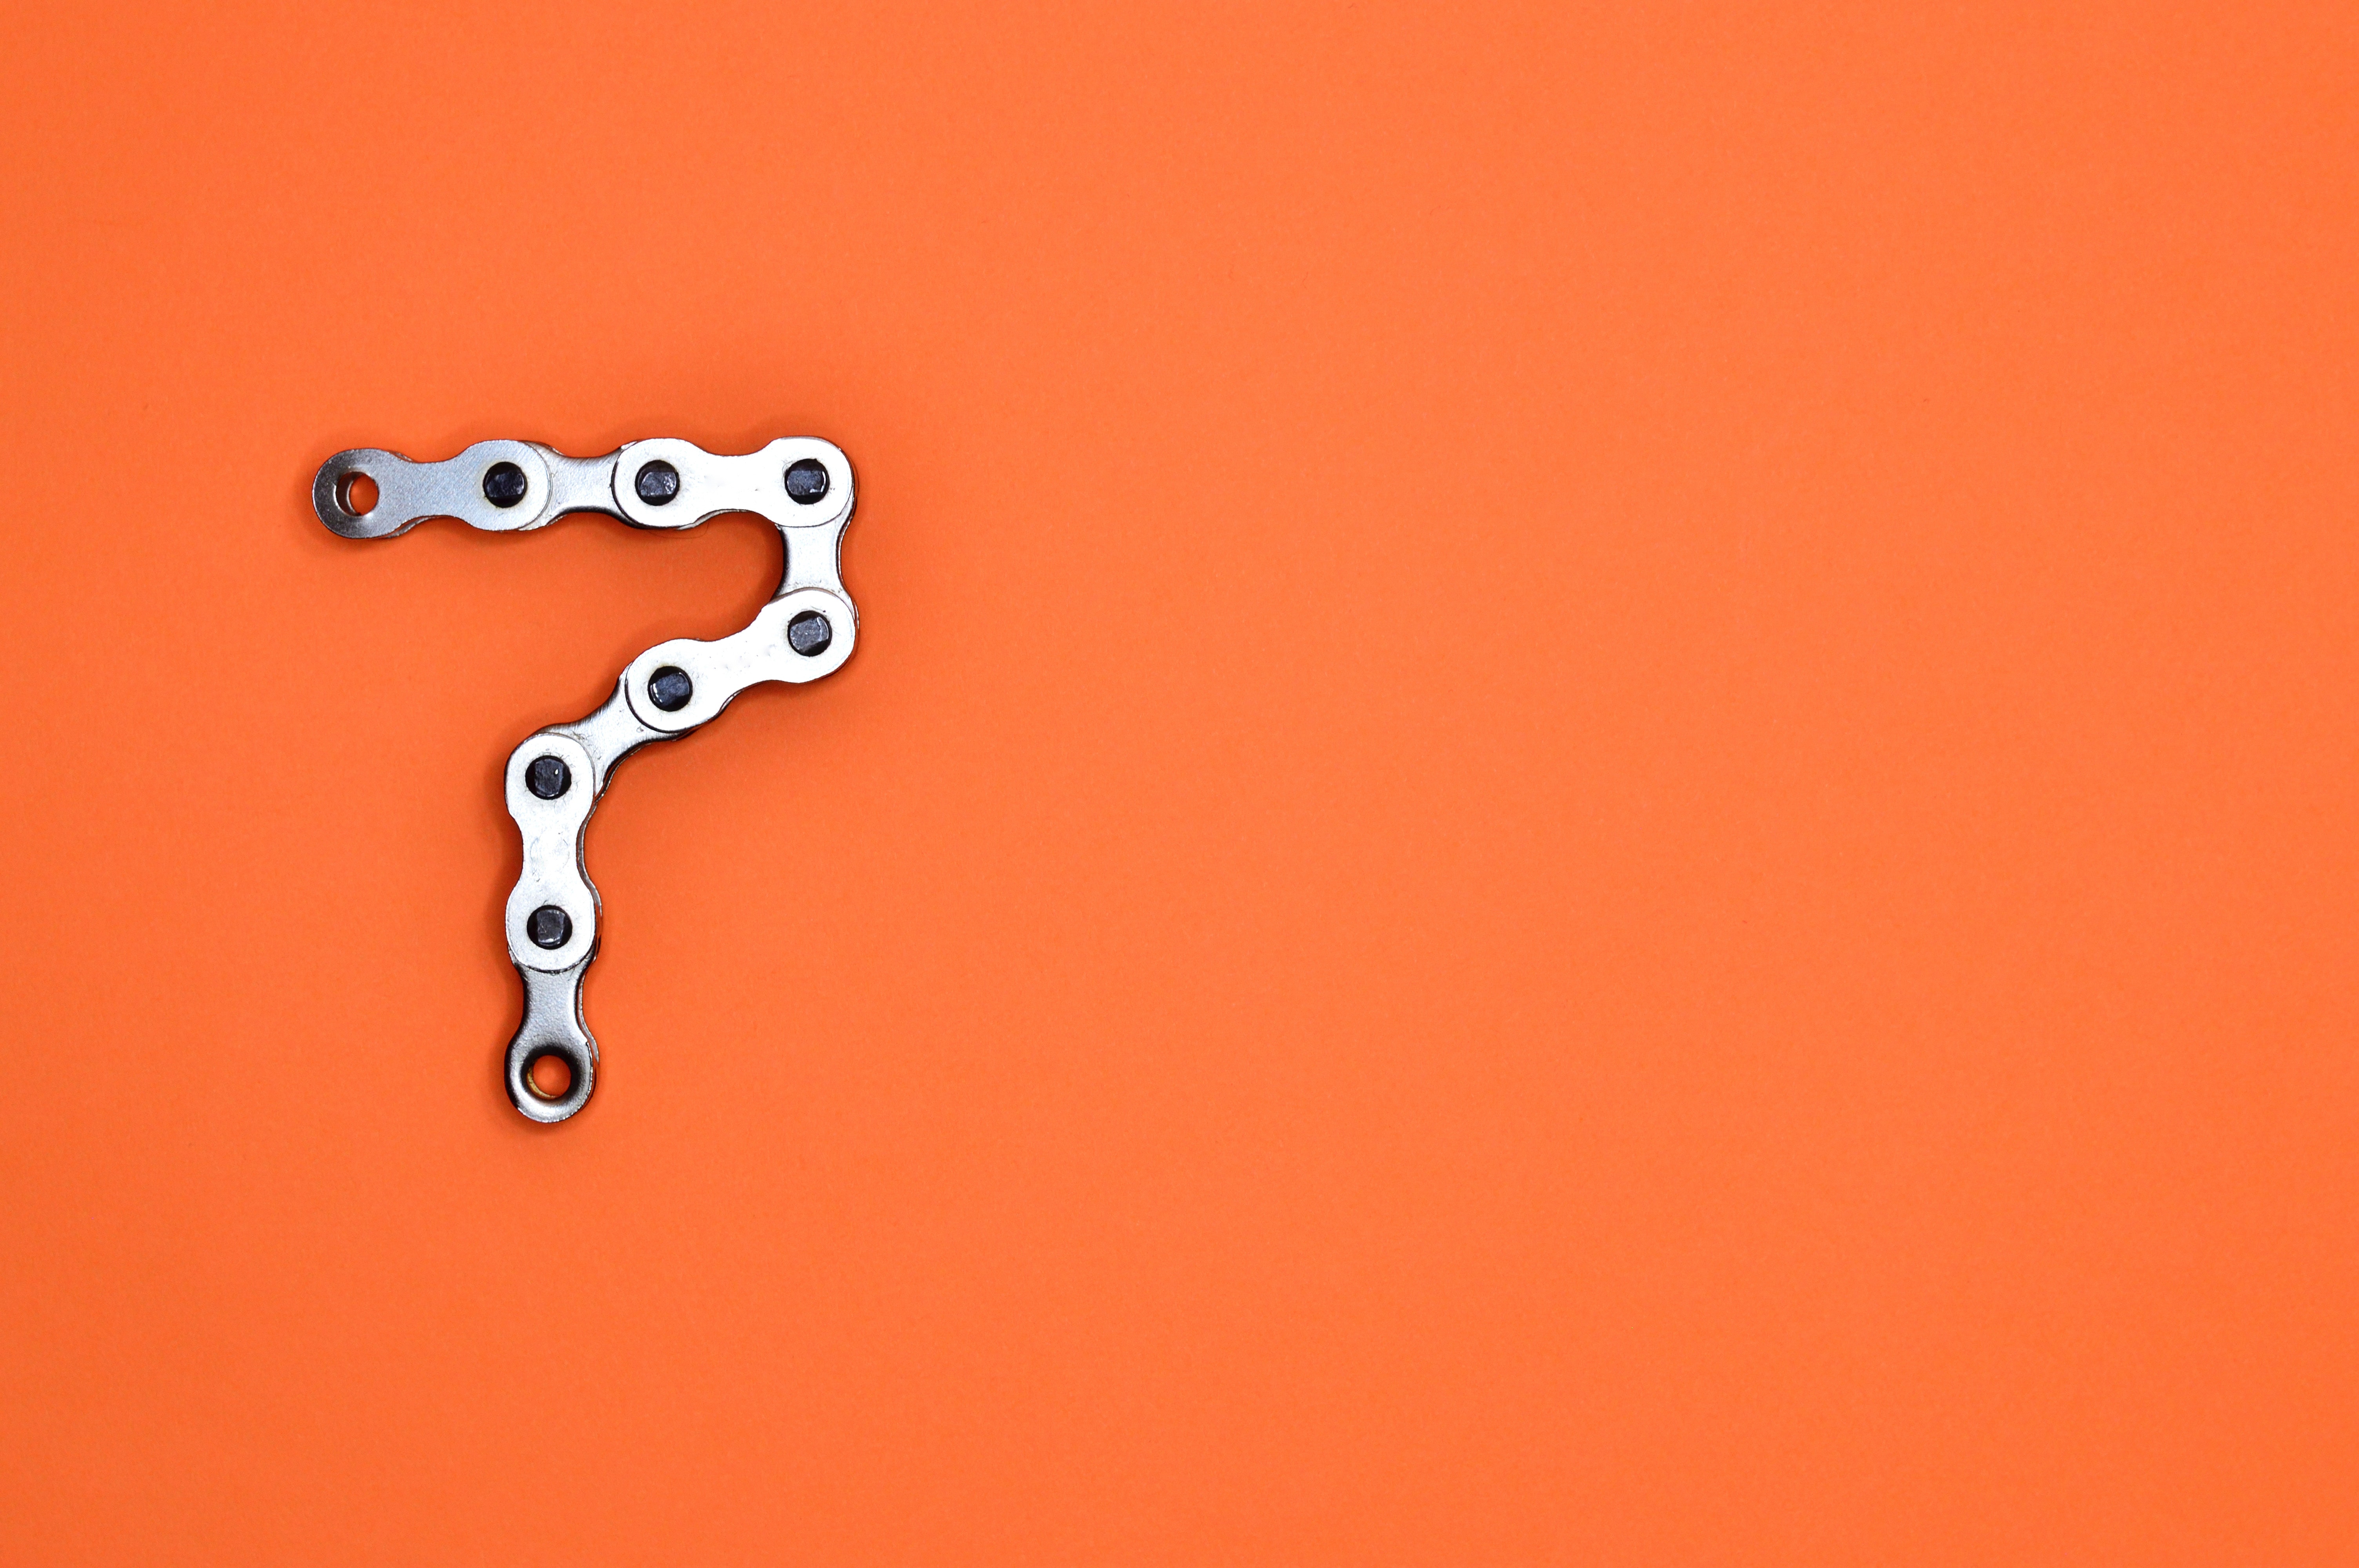
orange, water, font, chain, fashion accessory, macro photography